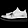
Label: Sneaker